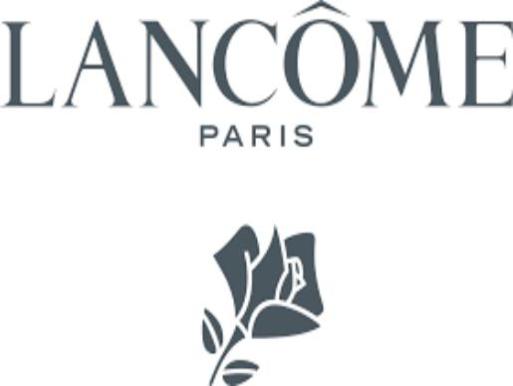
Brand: lancome
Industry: Necessities